842

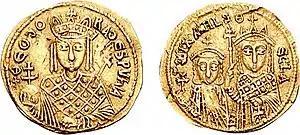
Empress Theodora with her son Michael III

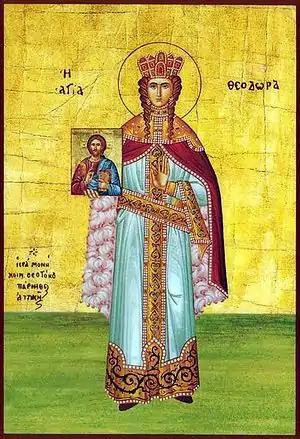
Greek icon of Theodora (c. 815 – after 867)

Year 842 (DCCCXLII) was a common year starting on Sunday of the Julian calendar, the 842nd year of the Common Era (CE) and Anno Domini (AD) designations, the 842nd year of the 1st millennium, the 42nd year of the 9th century, and the 3rd year of the 840s decade.